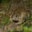
Label: frog